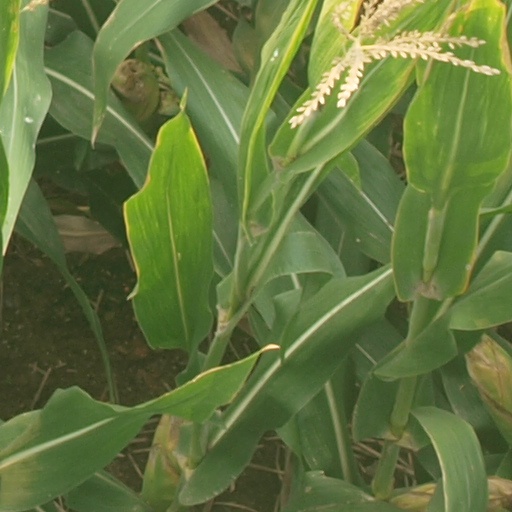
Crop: maize; corn